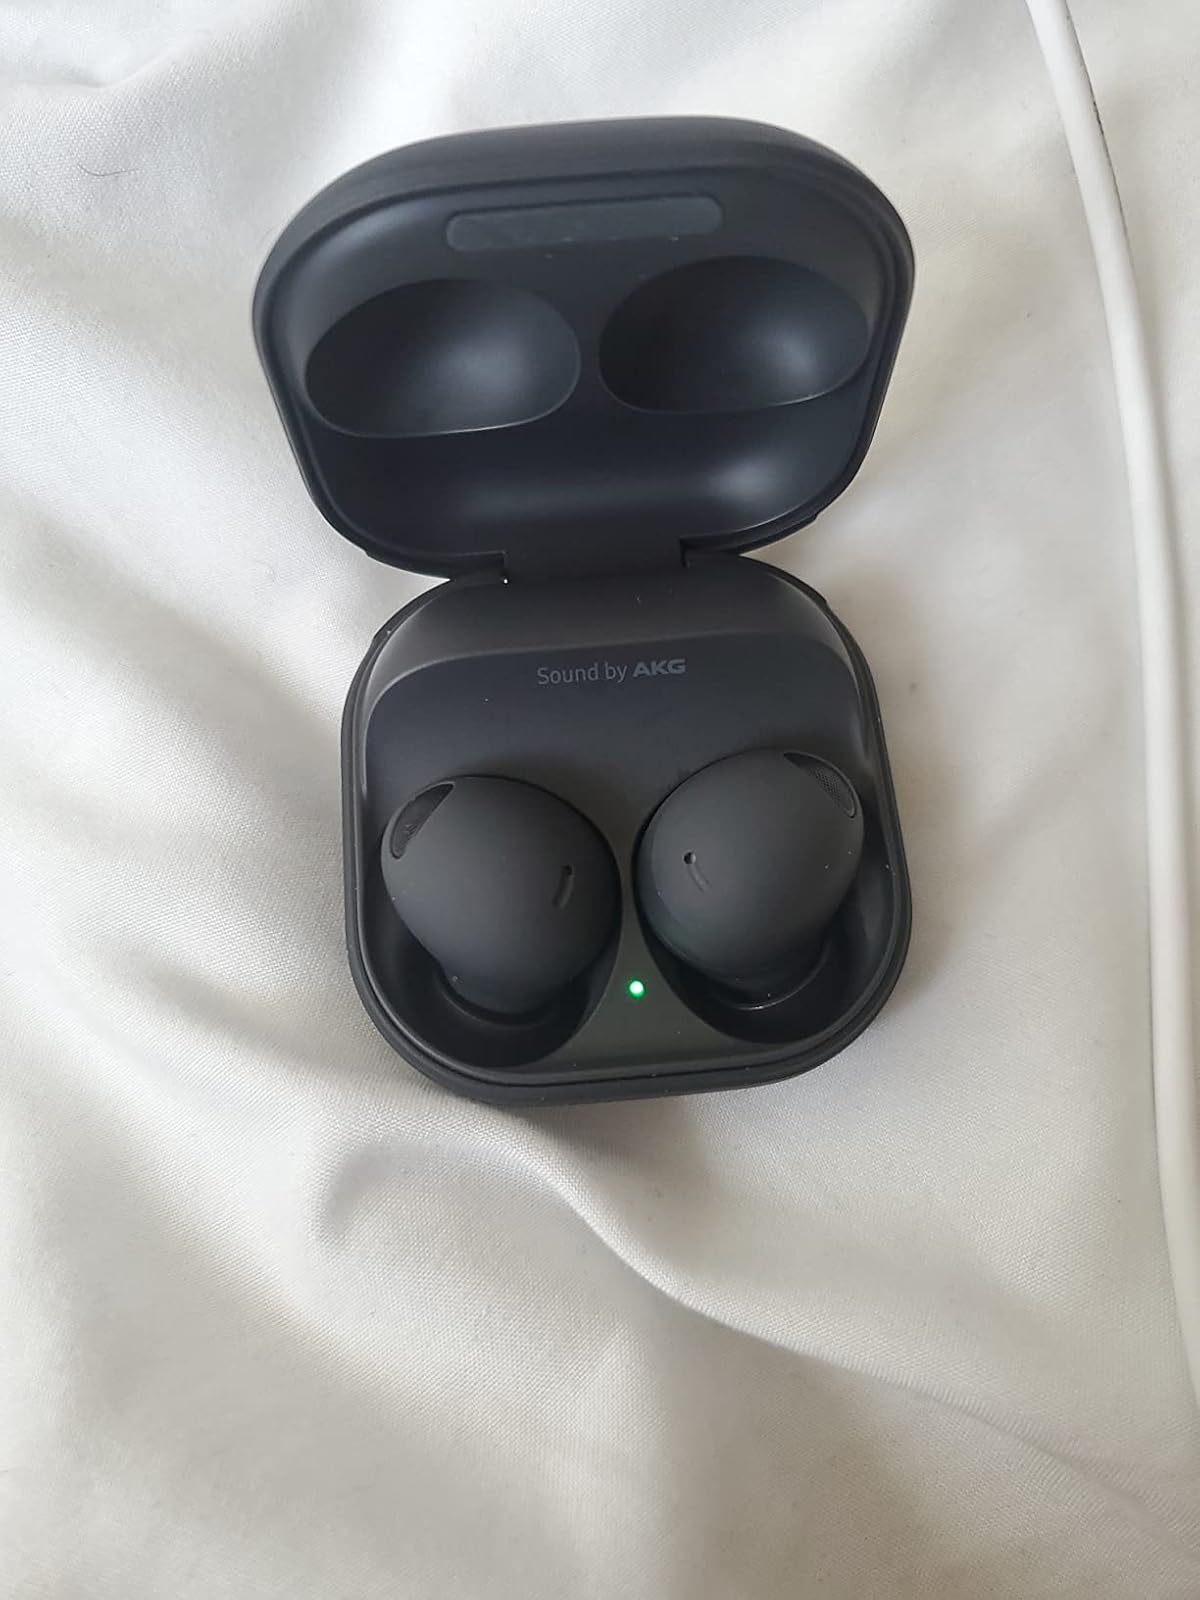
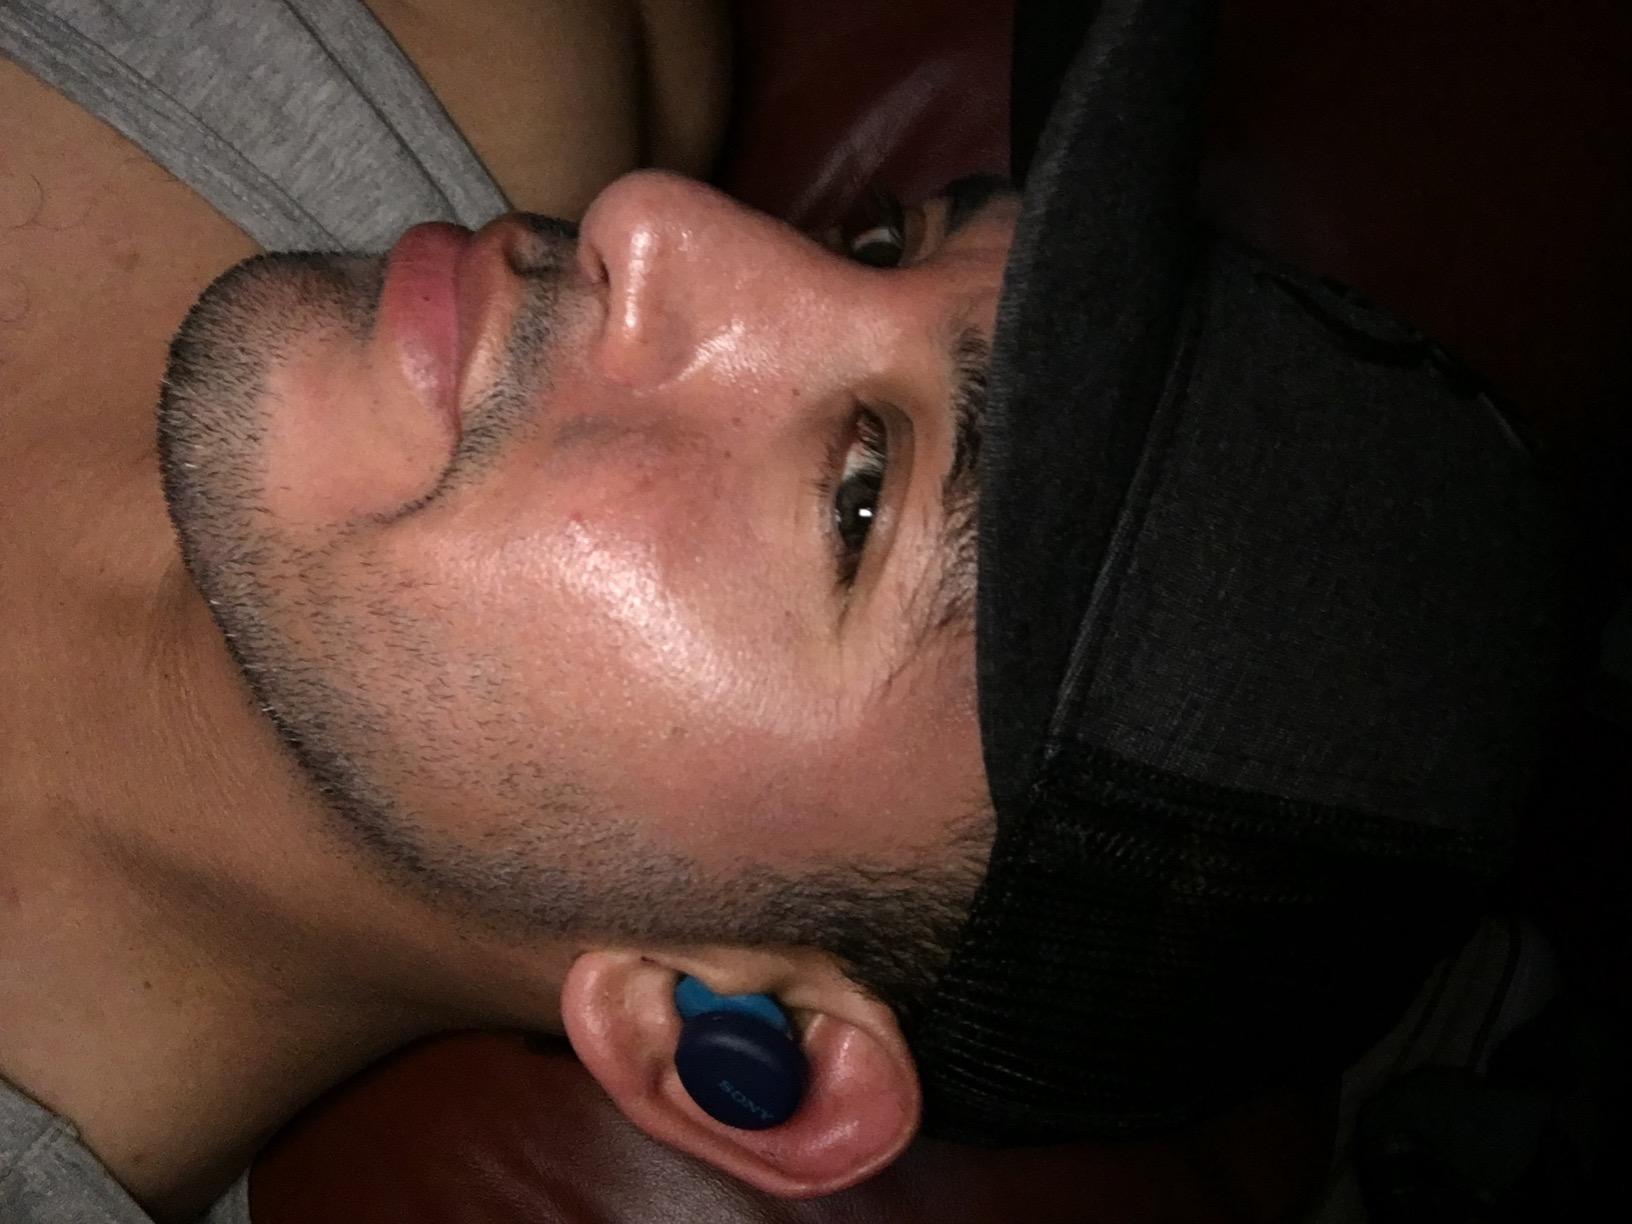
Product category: earbuds
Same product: no